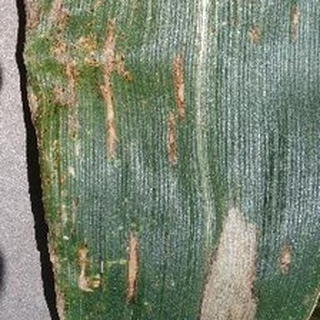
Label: corn_gray_leaf_spot